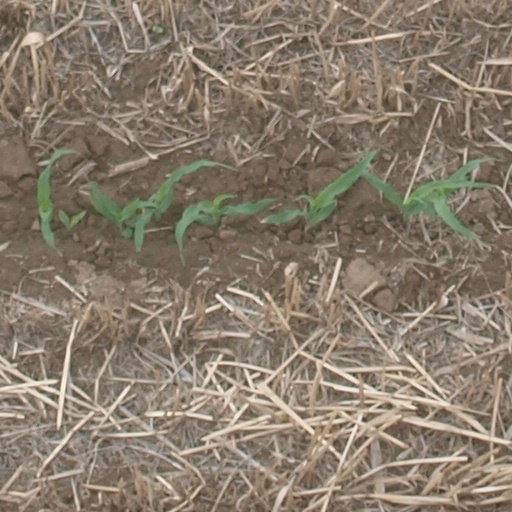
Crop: maize; corn